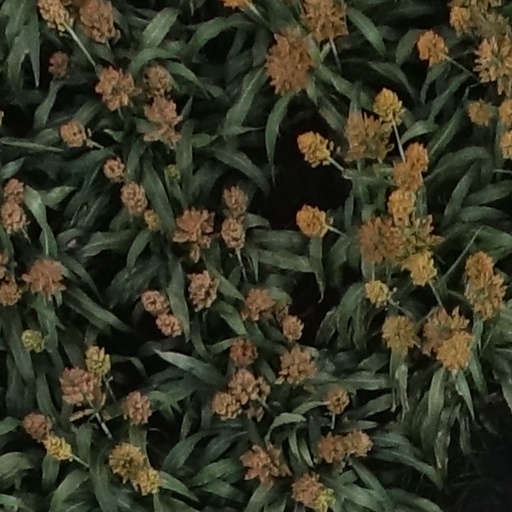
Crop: sorghum